Thomas More

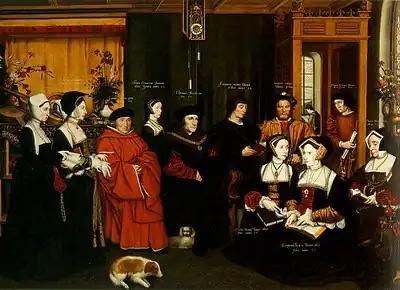
Rowland Lockey after Hans Holbein the Younger, "The Family of Sir Thomas More", , Nostell Priory, West Yorkshire

More married Joanna "Jane" Colt, the eldest daughter of John Colt of Essex in 1505. In that year he leased a portion of a house known as the Old Barge (originally there had been a wharf nearby serving the Walbrook river) on Bucklersbury, St Stephen Walbrook parish, London. Eight years later he took over the rest of the house and in total he lived there for almost 20 years, until his move to Chelsea in 1525. Erasmus reported that More wanted to give his young wife a better education than she had previously received at home, and tutored her in music and literature. The couple had four children: Margaret, Elizabeth, Cecily, and John. Jane died in 1511.